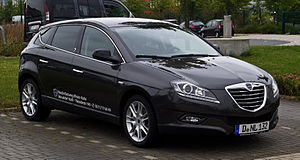
Lancia Delta (2008) / Historie / Facelift
Lancia Delta er en bilmodel fra Lancia. Denne artikel omhandler den tredje modelgeneration, som har typekoden 844 og blev produceret i årene 2008 til 2014.